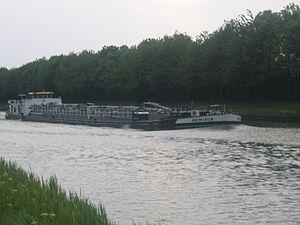
Bateau á Preußisch Oldendorf, arrondissement de Minden-Lübbecke, Rhénanie-du-Nord-Westphalie, Allemagne. العربية